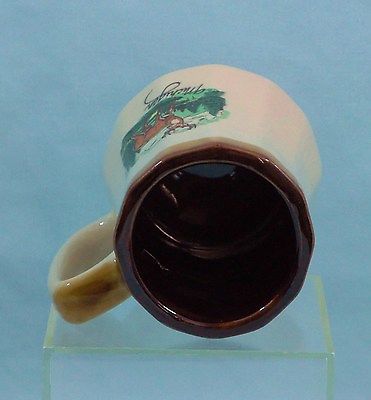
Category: mug